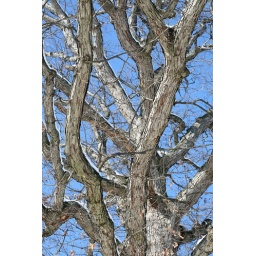
tree outside the house in the yard.